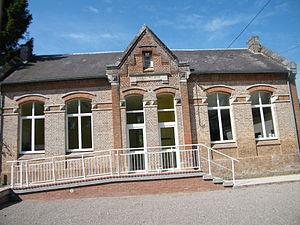
Mairie-école.
Vraignes-lès-Hornoy est une commune française située dans le département de la Somme, en région Hauts-de-France.